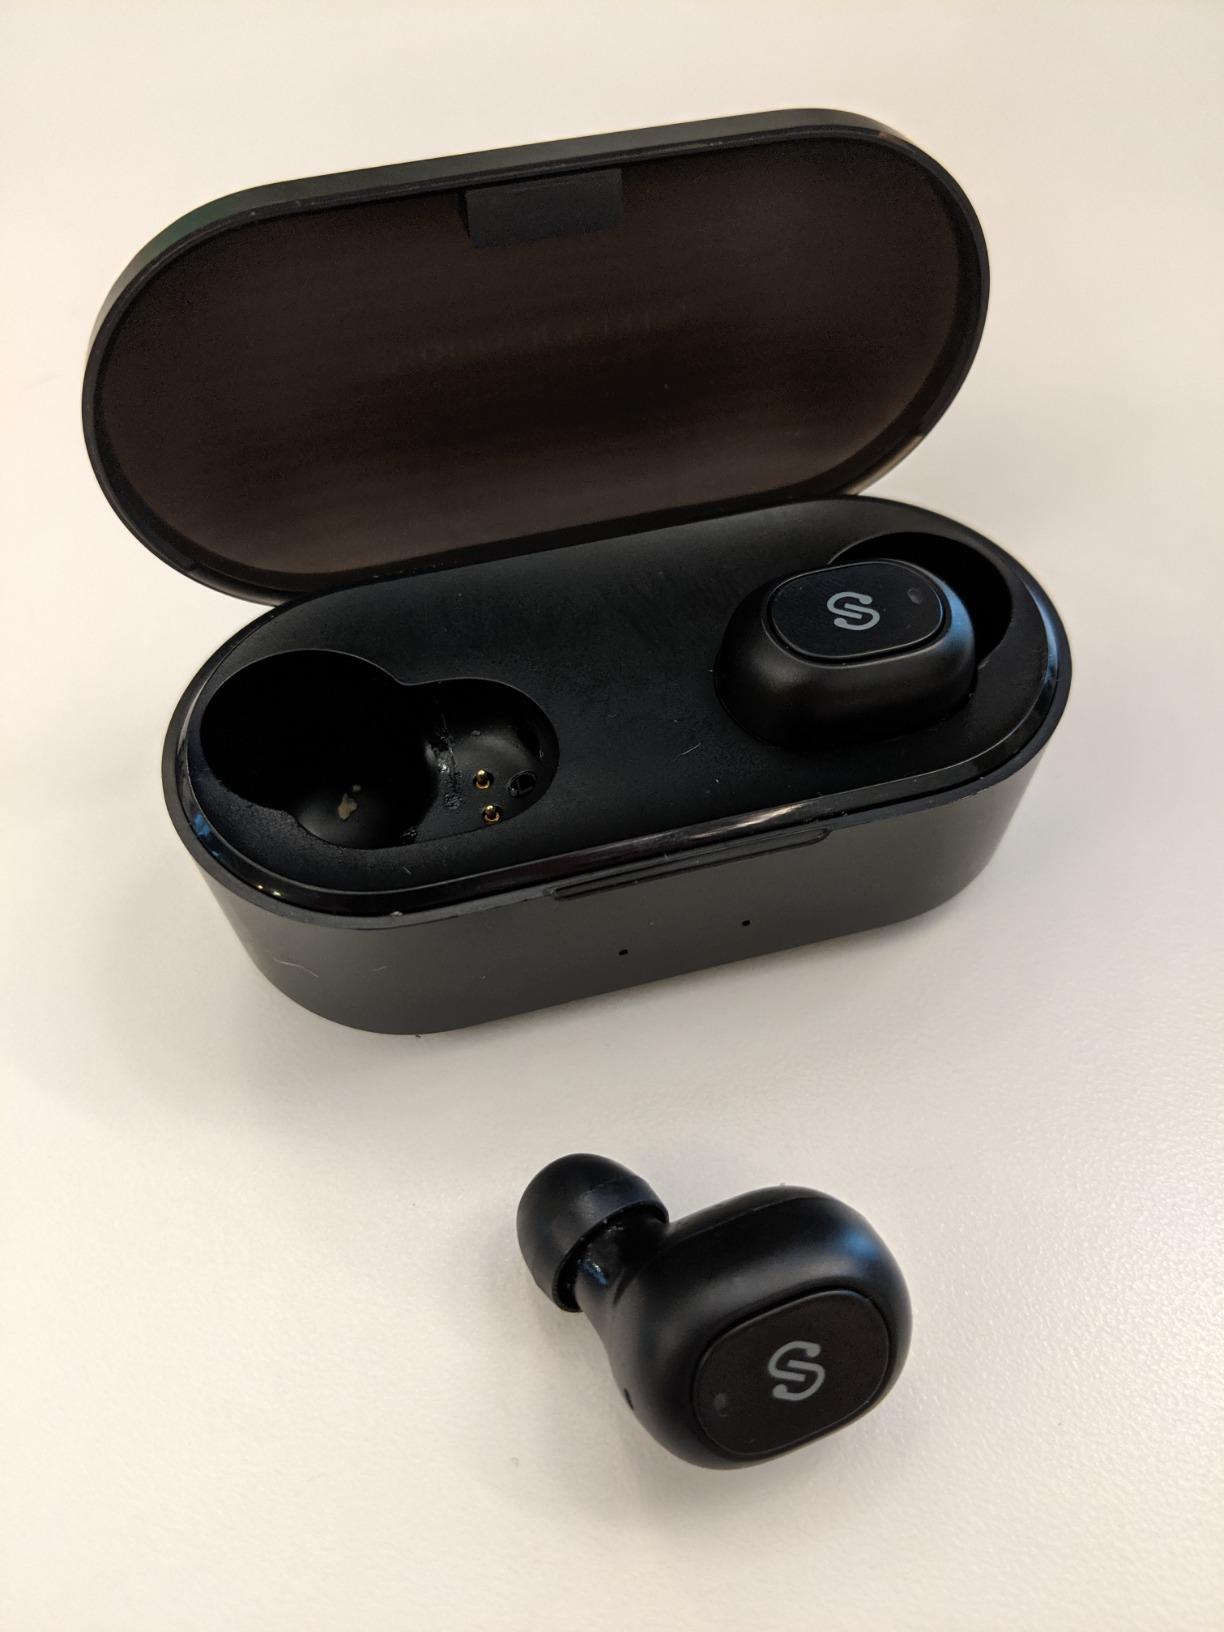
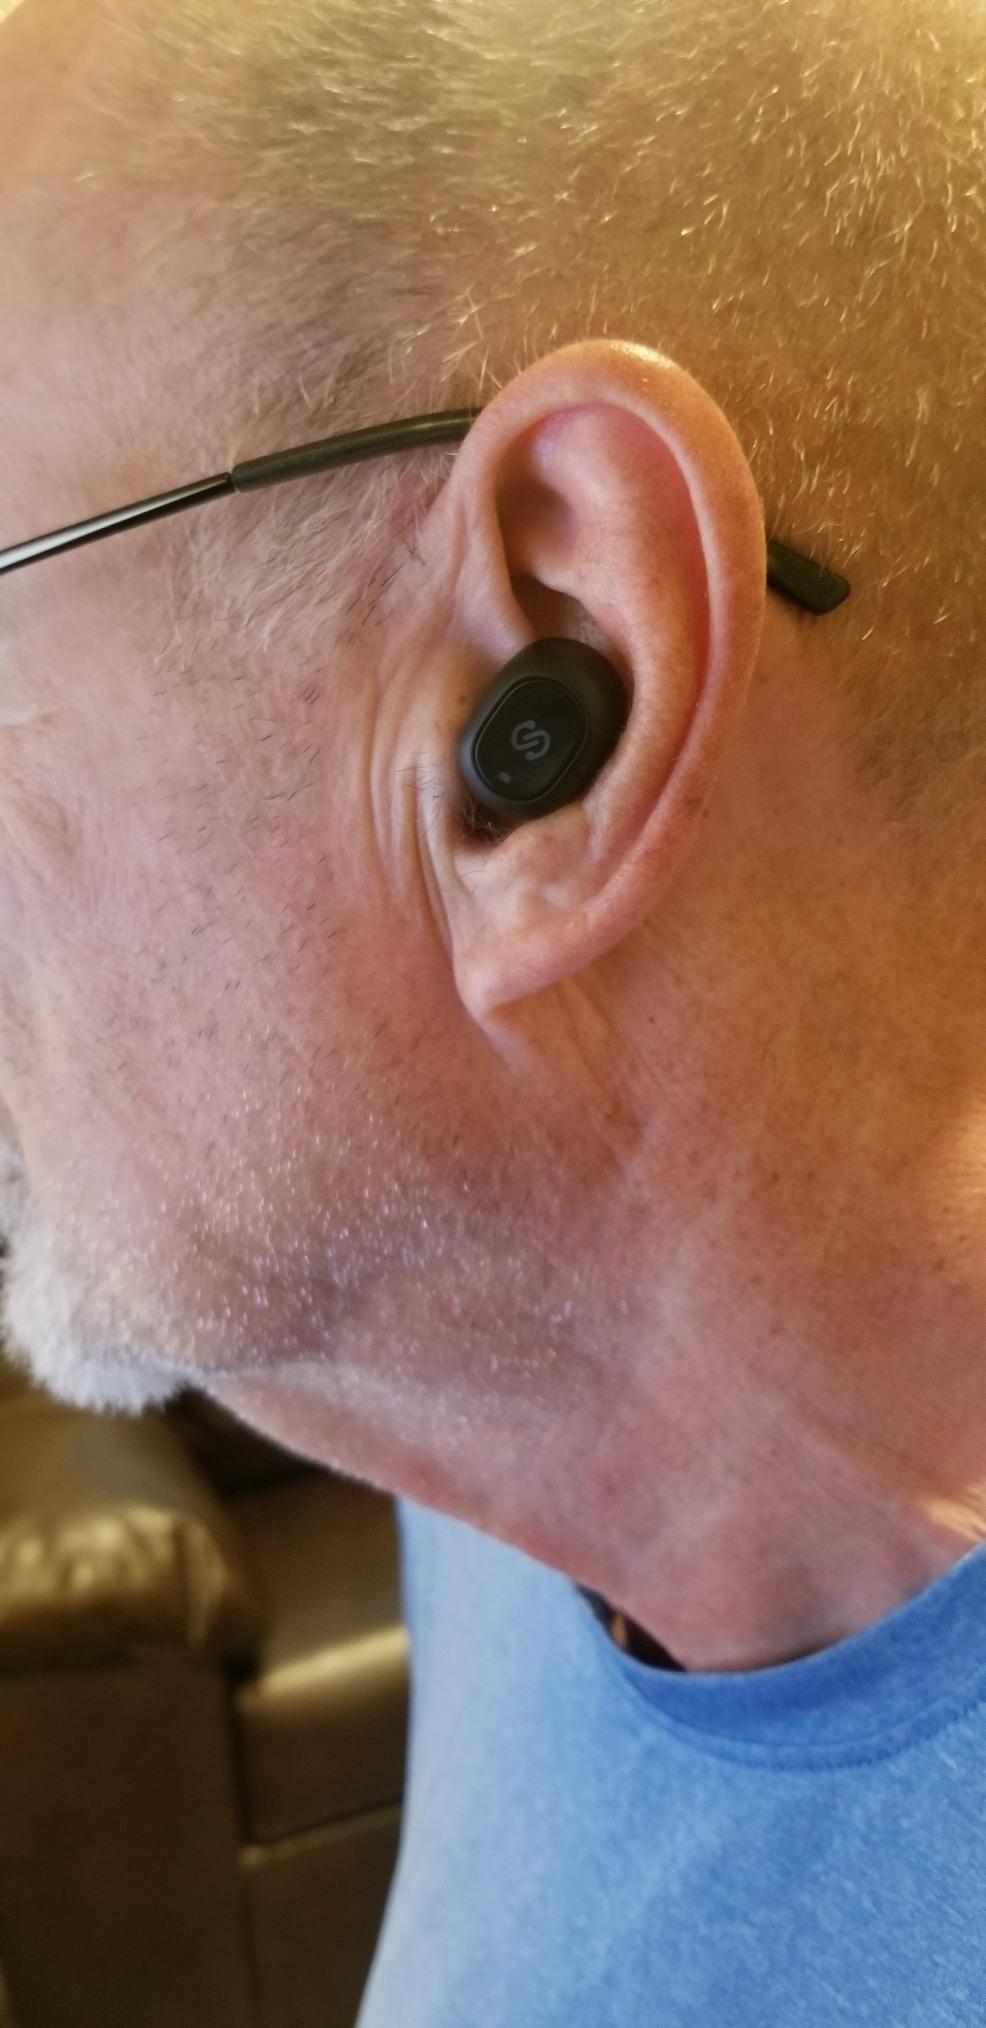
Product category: earbuds
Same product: yes